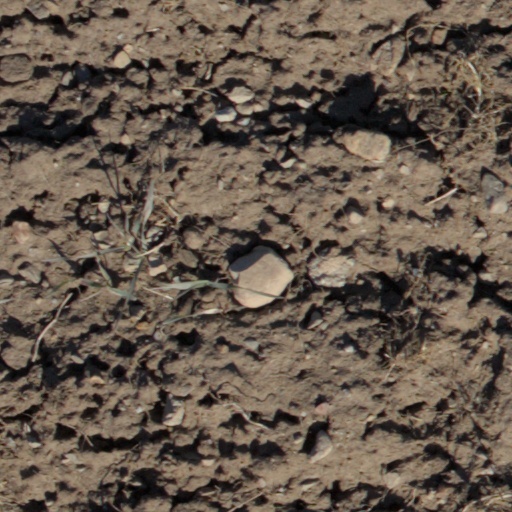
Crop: wheat